Lost operas by Claudio Monteverdi

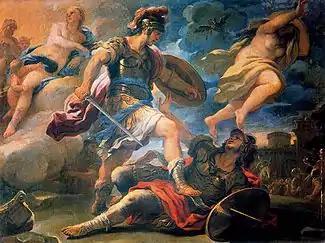
"Aeneas and Turnus", Luca Giordano

Because of textual and structural similarities with "Ulisse", it was once assumed that Badoaro had written the "Le nozze" libretto. However, Rosand's researches reveal the librettist to be a close friend of Badoaro's, Michelangelo Torcigliani. In a lengthy preface Torcigliani introduces his story, taken from Virgil's epic "Aeneid", as a "tragedia di lieto fine" (tragedy with a happy ending). He acknowledges numerous departures from the original, including the introduction of a comic character, "Numanus". This was done, he admitted, because "Iro", an analogous character type in "Ulisse", had proved popular with theatregoers. The text had been written to meet Monteverdi's requirements for emotional variety, thus enabling him, said Torcigliani, to demonstrate the full range of his musical genius.